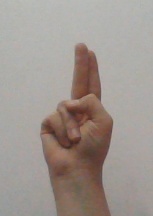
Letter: taa